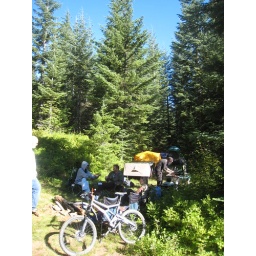
lots of room in the trees - enough for a bus but not a sound system and dome